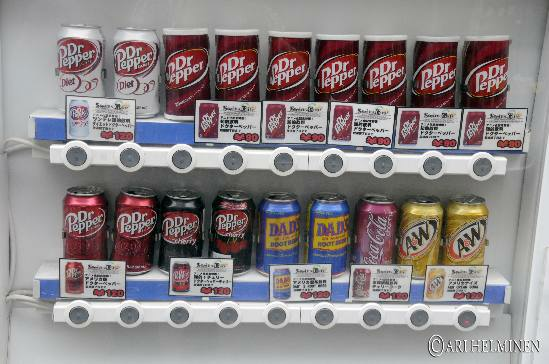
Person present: No